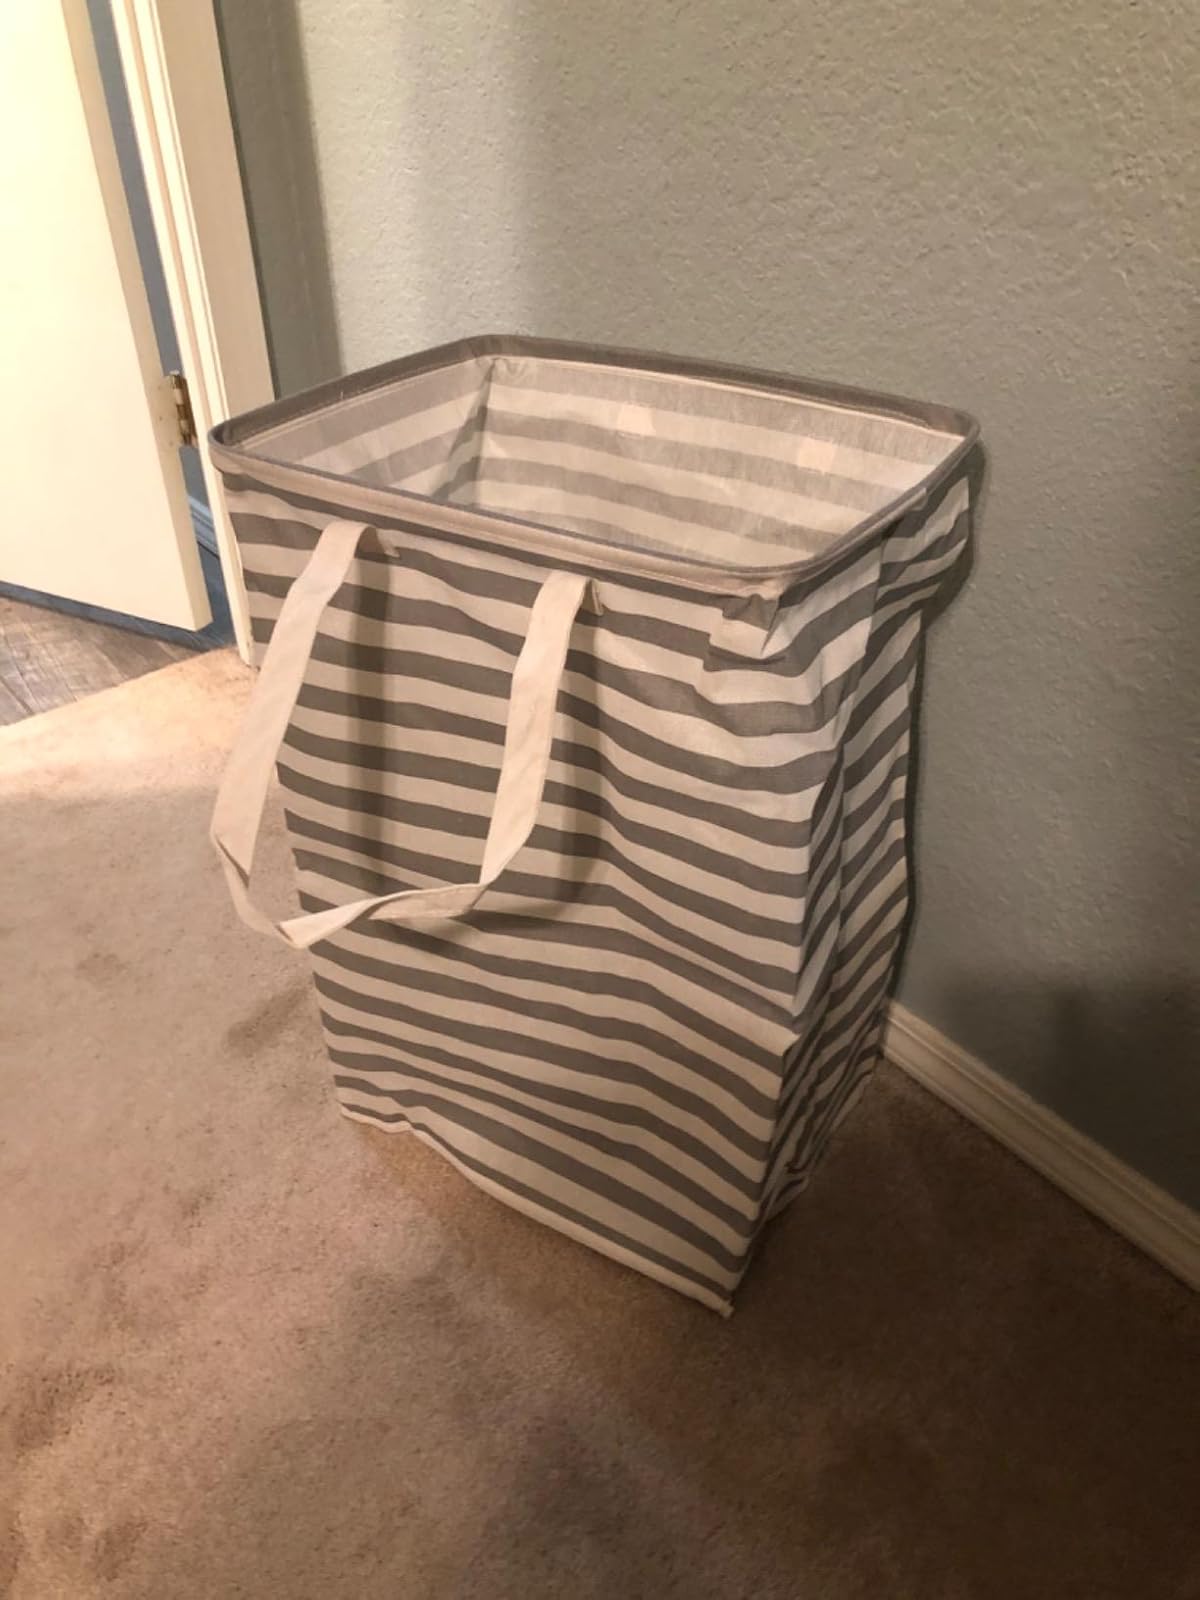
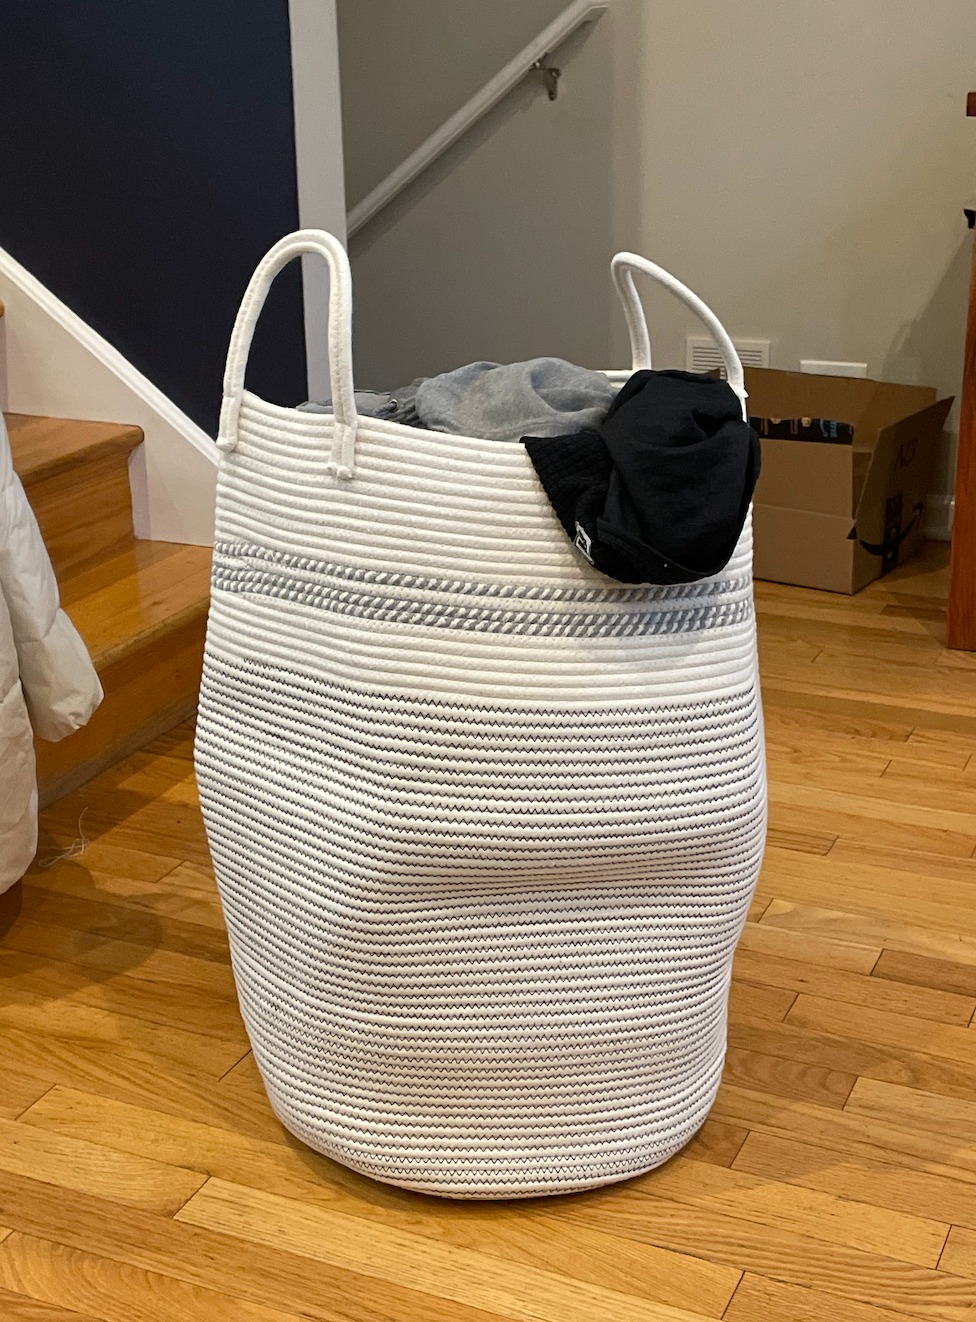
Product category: items_hamper
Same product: no